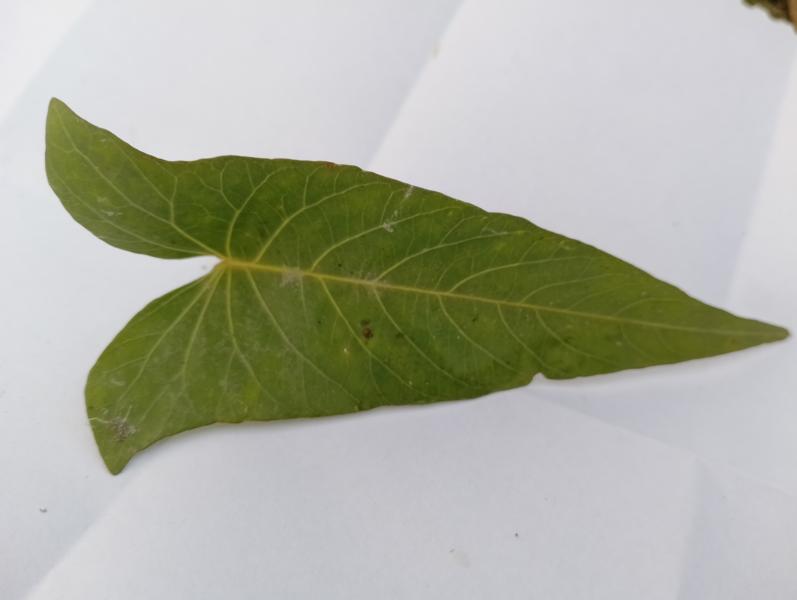
Weed species: Ipomoea aquatic